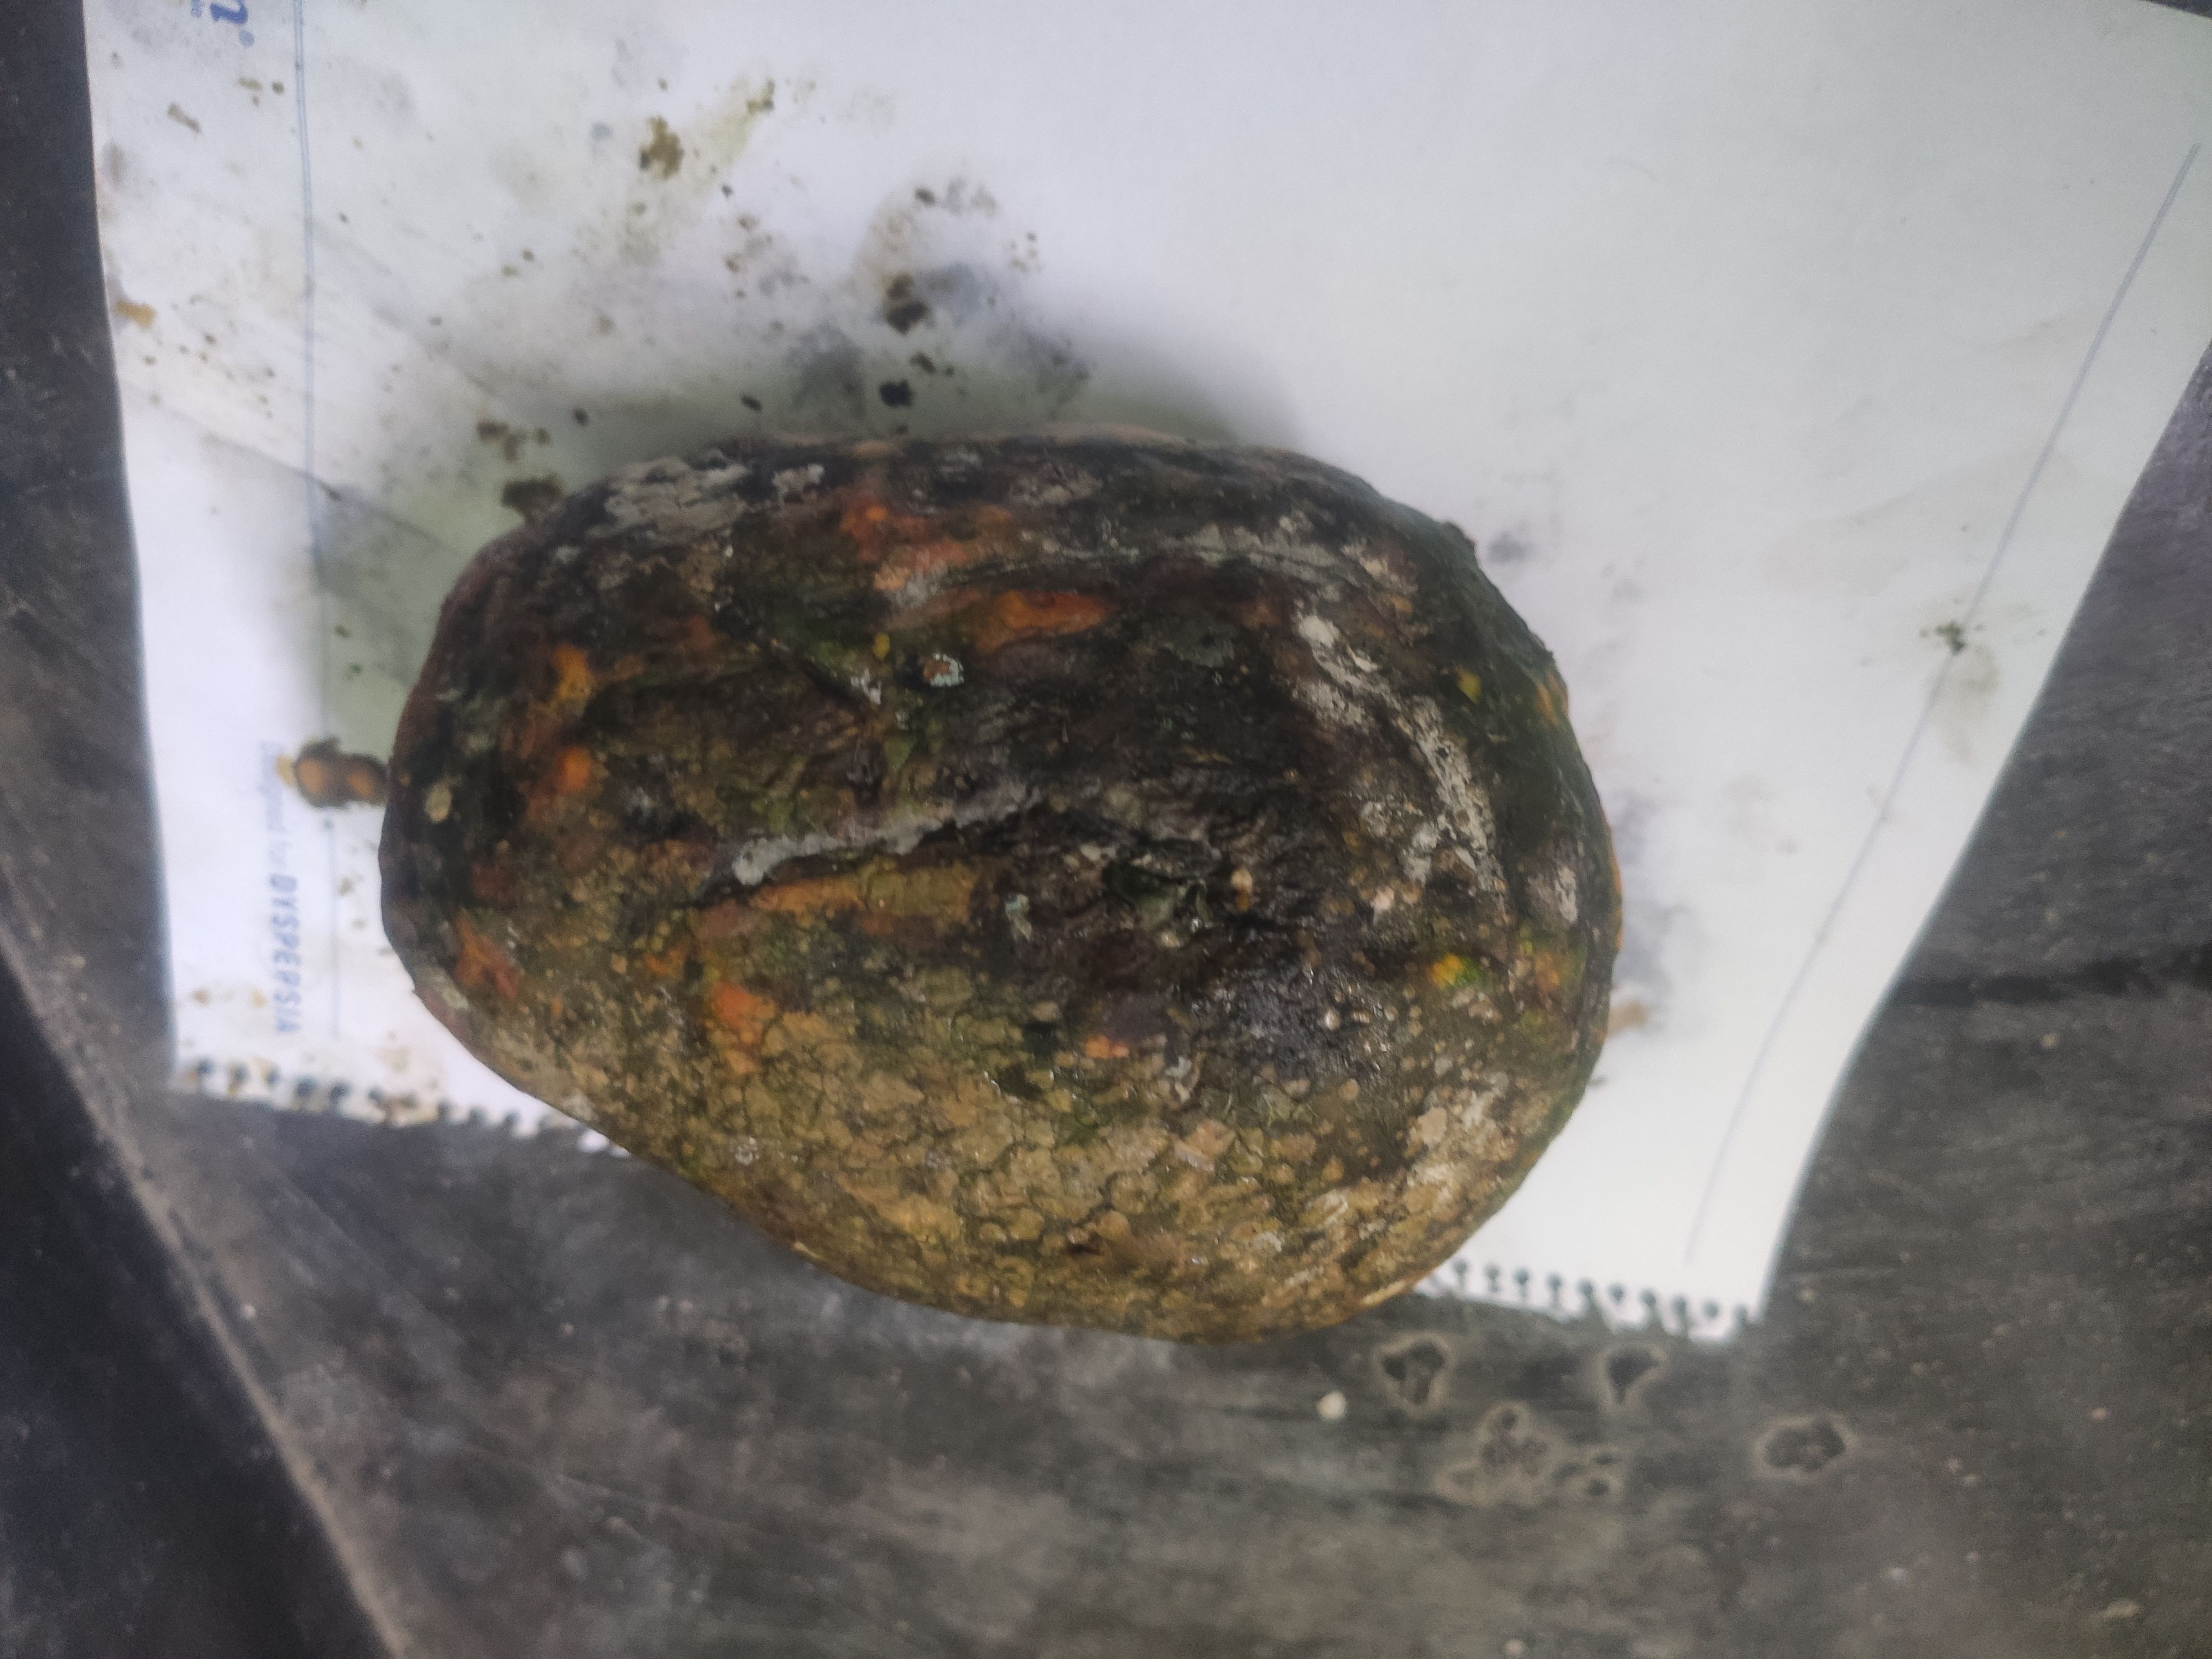
Fruit: papayas
Grade: 3rd-grade